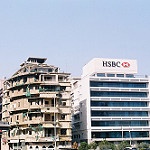
Label: images